Untold: The Race of the Century

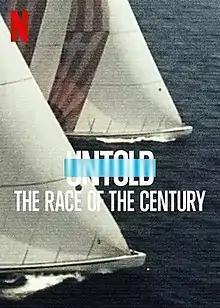
Promotional poster

Untold: The Race of the Century is a 2022 American Netflix original documentary film directed by Chapman Way and Maclain Way. The film was released on September 6, 2022.